Mike Shinoda

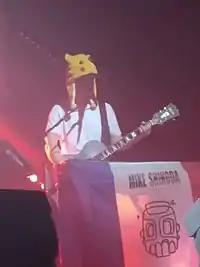
Shinoda performing live, Zénith de Paris, 2019

Fort Minor's debut album, titled "The Rising Tied", was released on November 22, 2005. The album featured musical collaborations from Styles of Beyond, Lupe Fiasco, Common, Black Thought of the Roots, John Legend, Holly Brook, Jonah Matranga, and Celph Titled. Jay-Z, who had previously collaborated with Linkin Park on the 2004 album "Collision Course", also served as the album's executive producer. Shinoda told Corey Moss of MTV News that he imposed on himself a requirement to play all the instruments and write all the lyrics to the album, except for the strings, percussion, or choir parts. "The Rising Tied" was positively received by critics. The album's most successful single, "Where'd You Go", peaked at #4 on the Billboard Hot 100. Other songs like, "Petrified" and "Remember the Name" gained popularity when they were used as the soundtrack for NBA Overtime on TNT. Another track, "Kenji", describes the experiences of a Japanese-American family during the Japanese American internment of World War II.